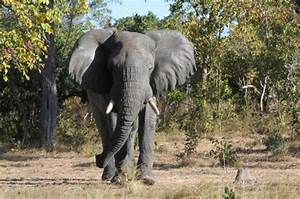
Label: elefante